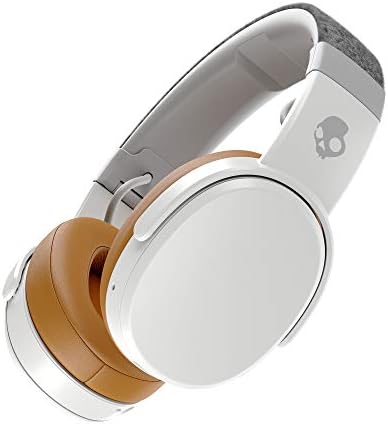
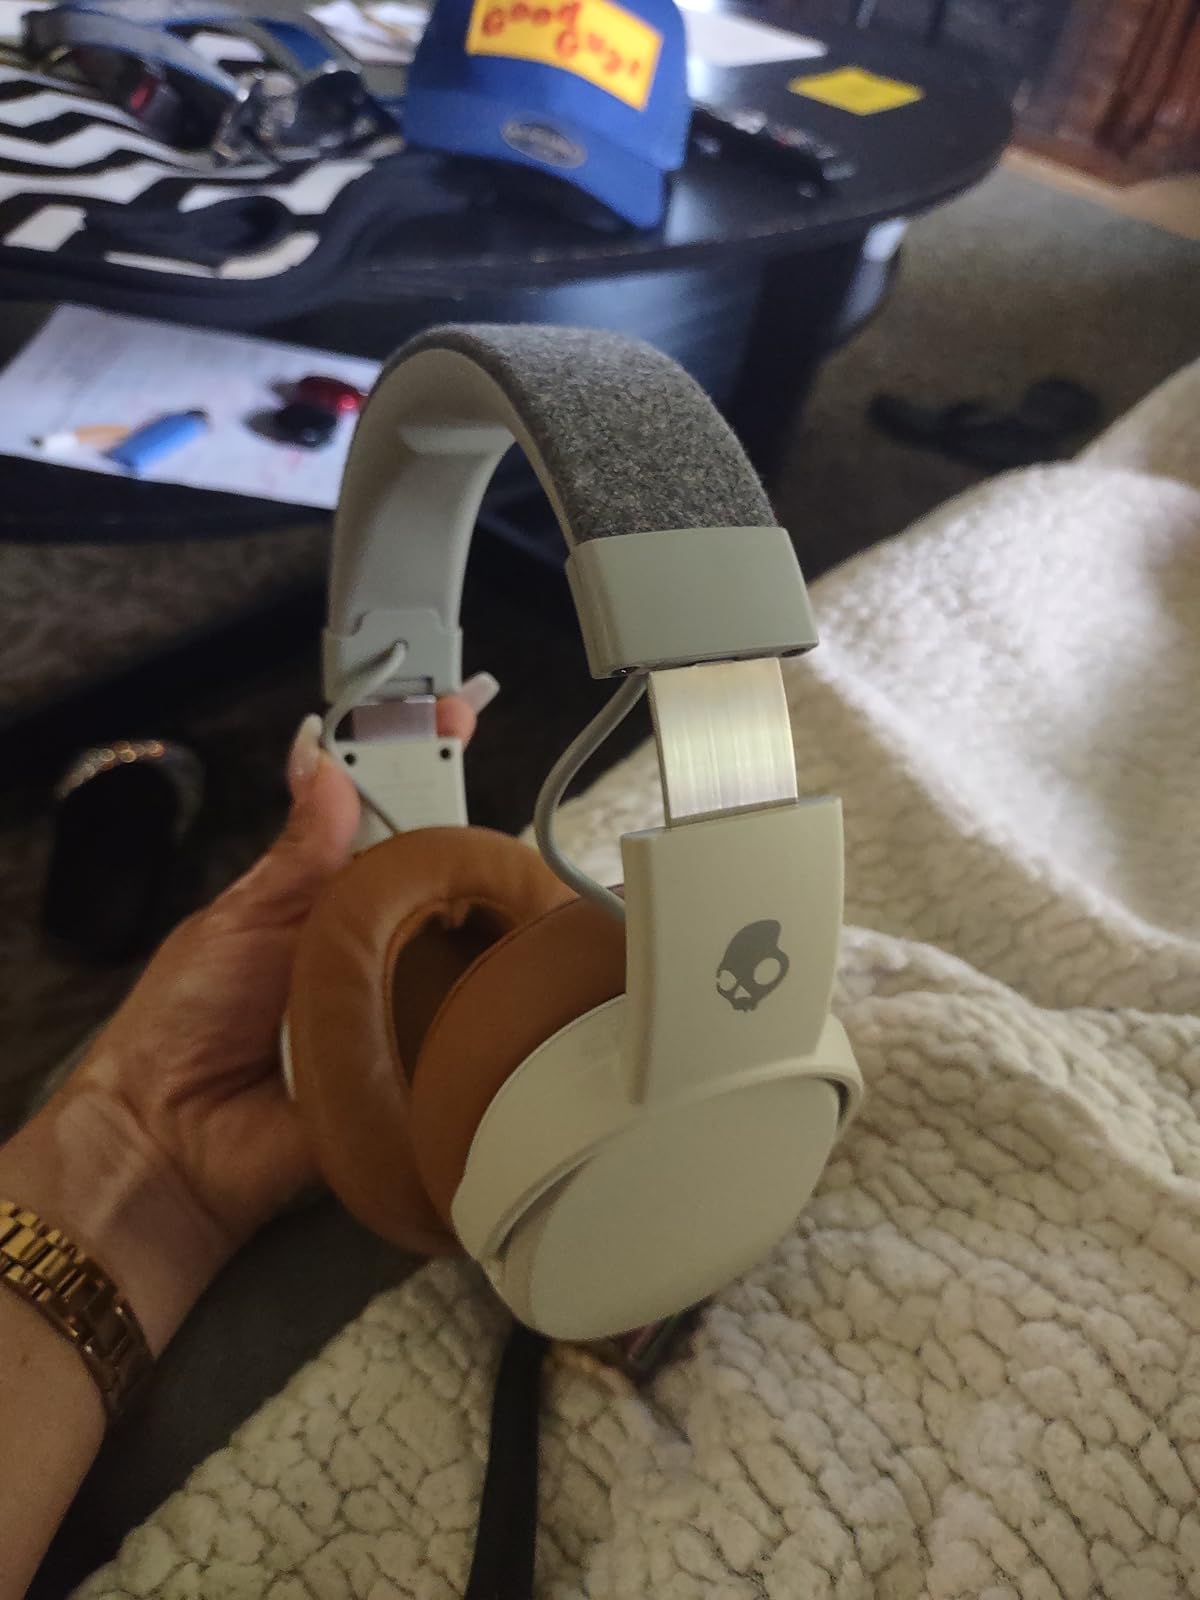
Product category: headphones
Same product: yes